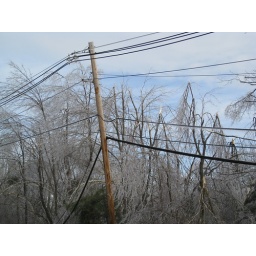
A telephone pole leaning over into Rt 68